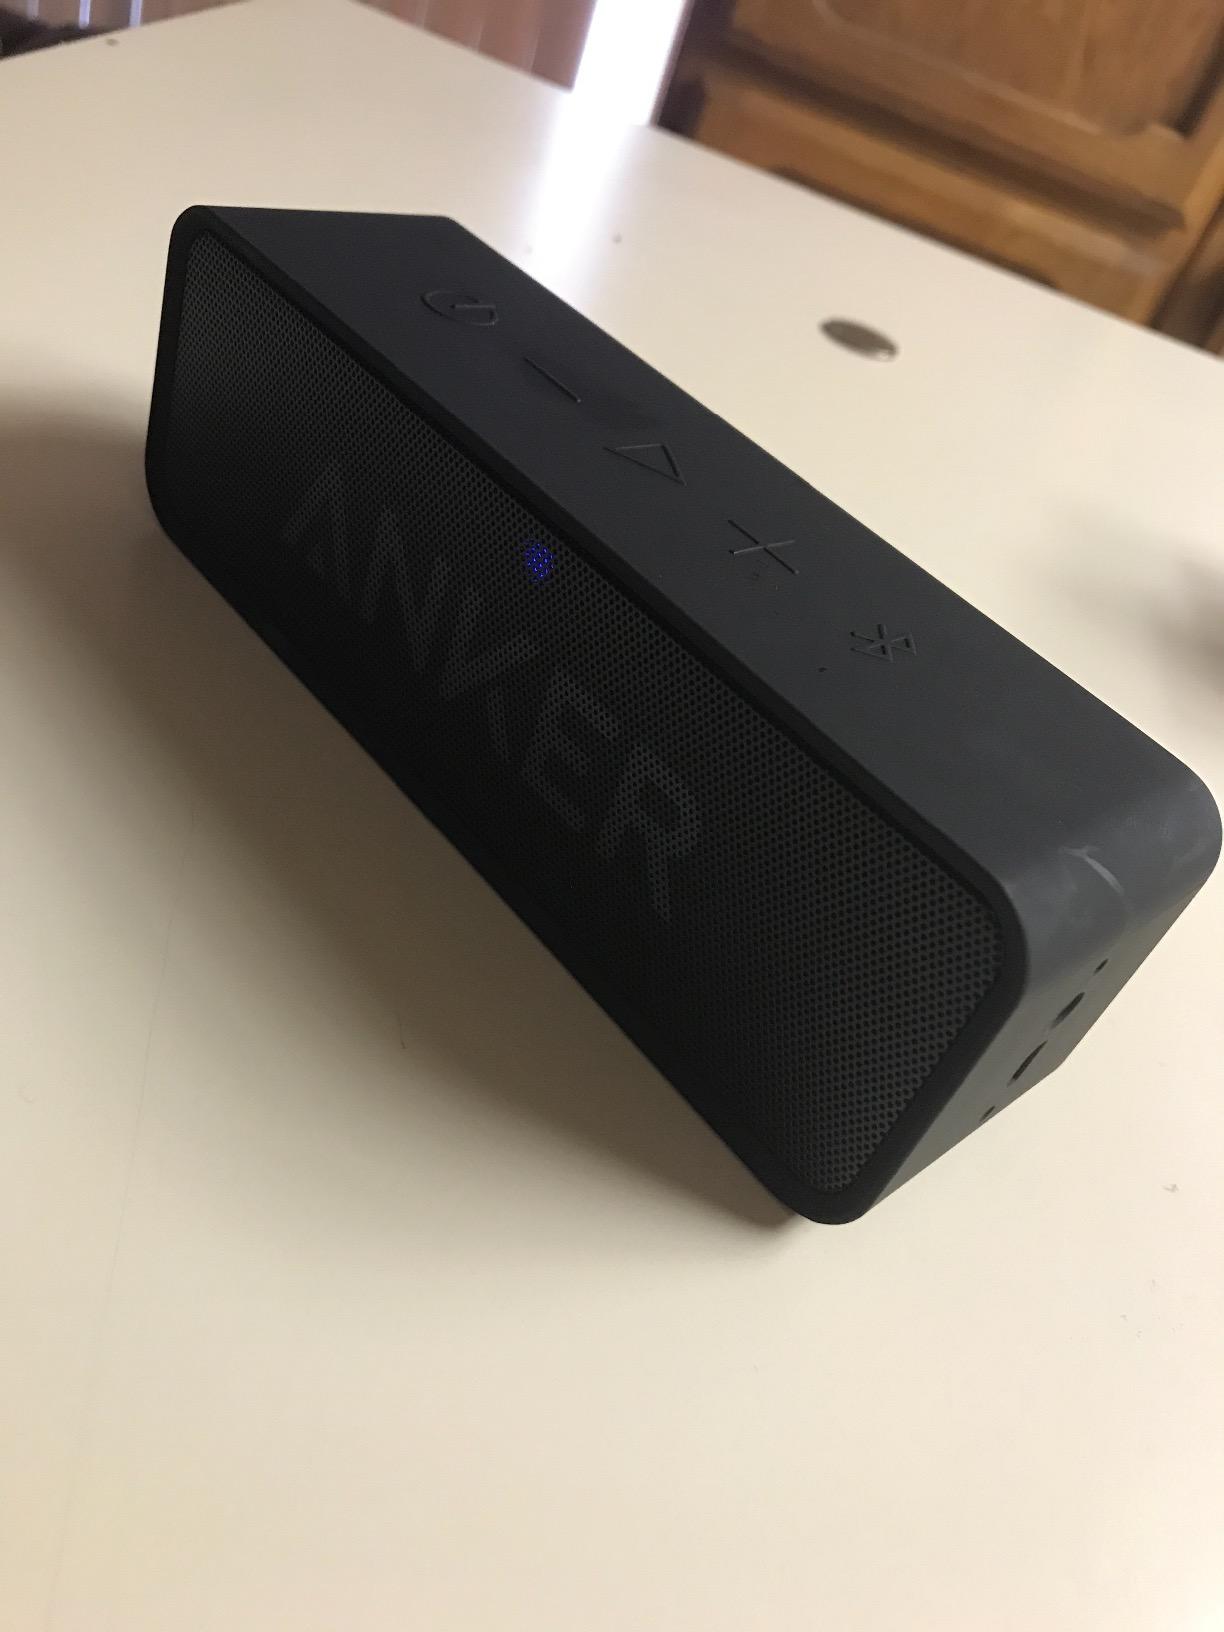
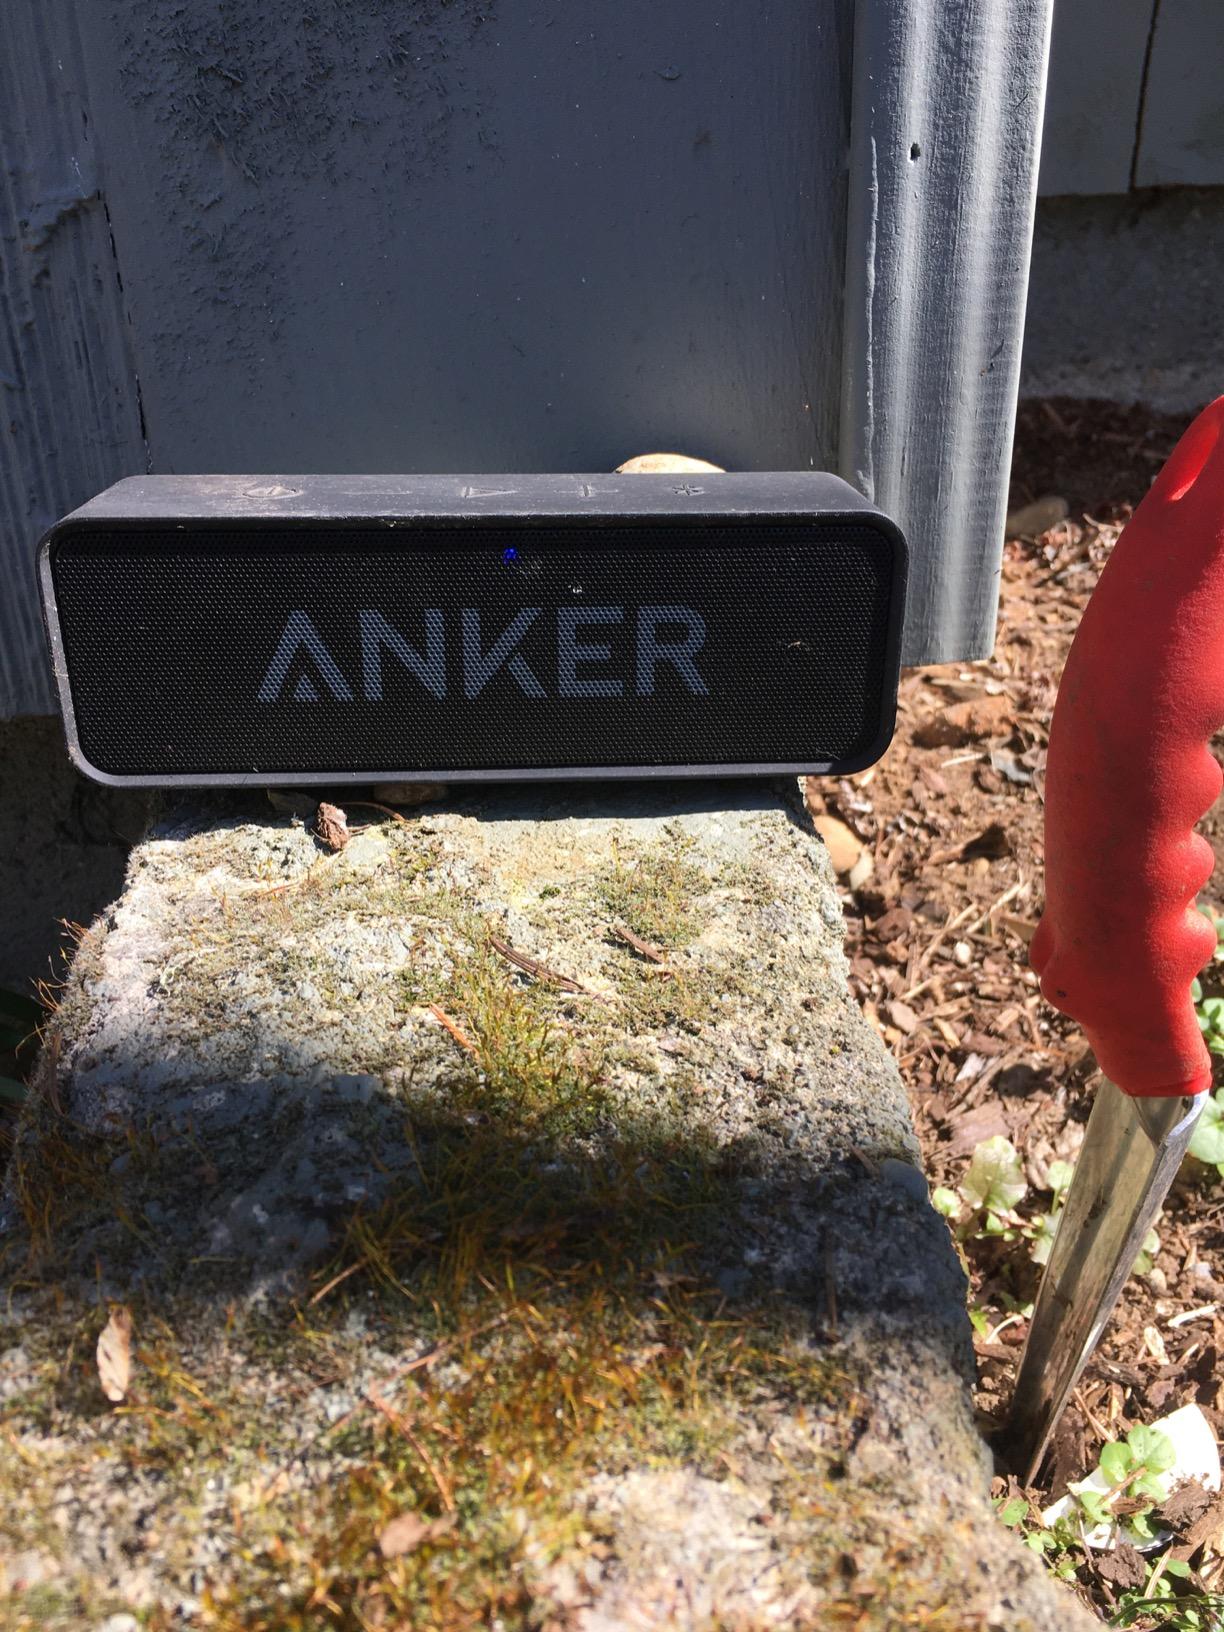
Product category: speaker
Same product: yes